Marcel Haegelen

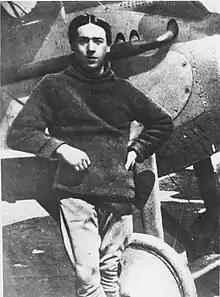

Colonel Marcel Émile Haegelen (13 September 1896 – 24 May 1950), Légion d'honneur, Médaille militaire, Croix de Guerre, was a World War I French flying ace credited with 22 victories.